Small mammal

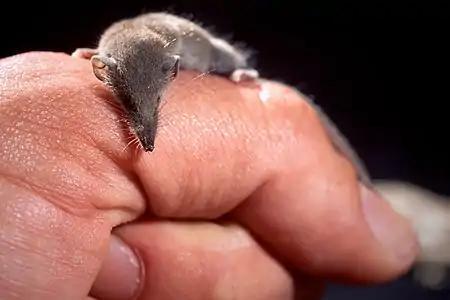
The Etruscan shrew, an especially small mammal

Small mammals or micromammals are a subdivision of mammals based on their body mass and size. Different values have been used as the upper limit. The International Biological Programme has defined small mammals as species weighing up to 5 kg. Alternatively, the International Union for Conservation of Nature (IUCN) groups the orders of rodents, tree shrews and eulipotyphlans (insectivores) together under the term small mammals.